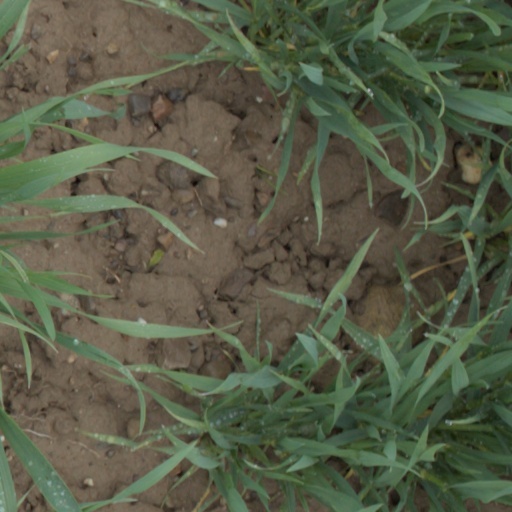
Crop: wheat